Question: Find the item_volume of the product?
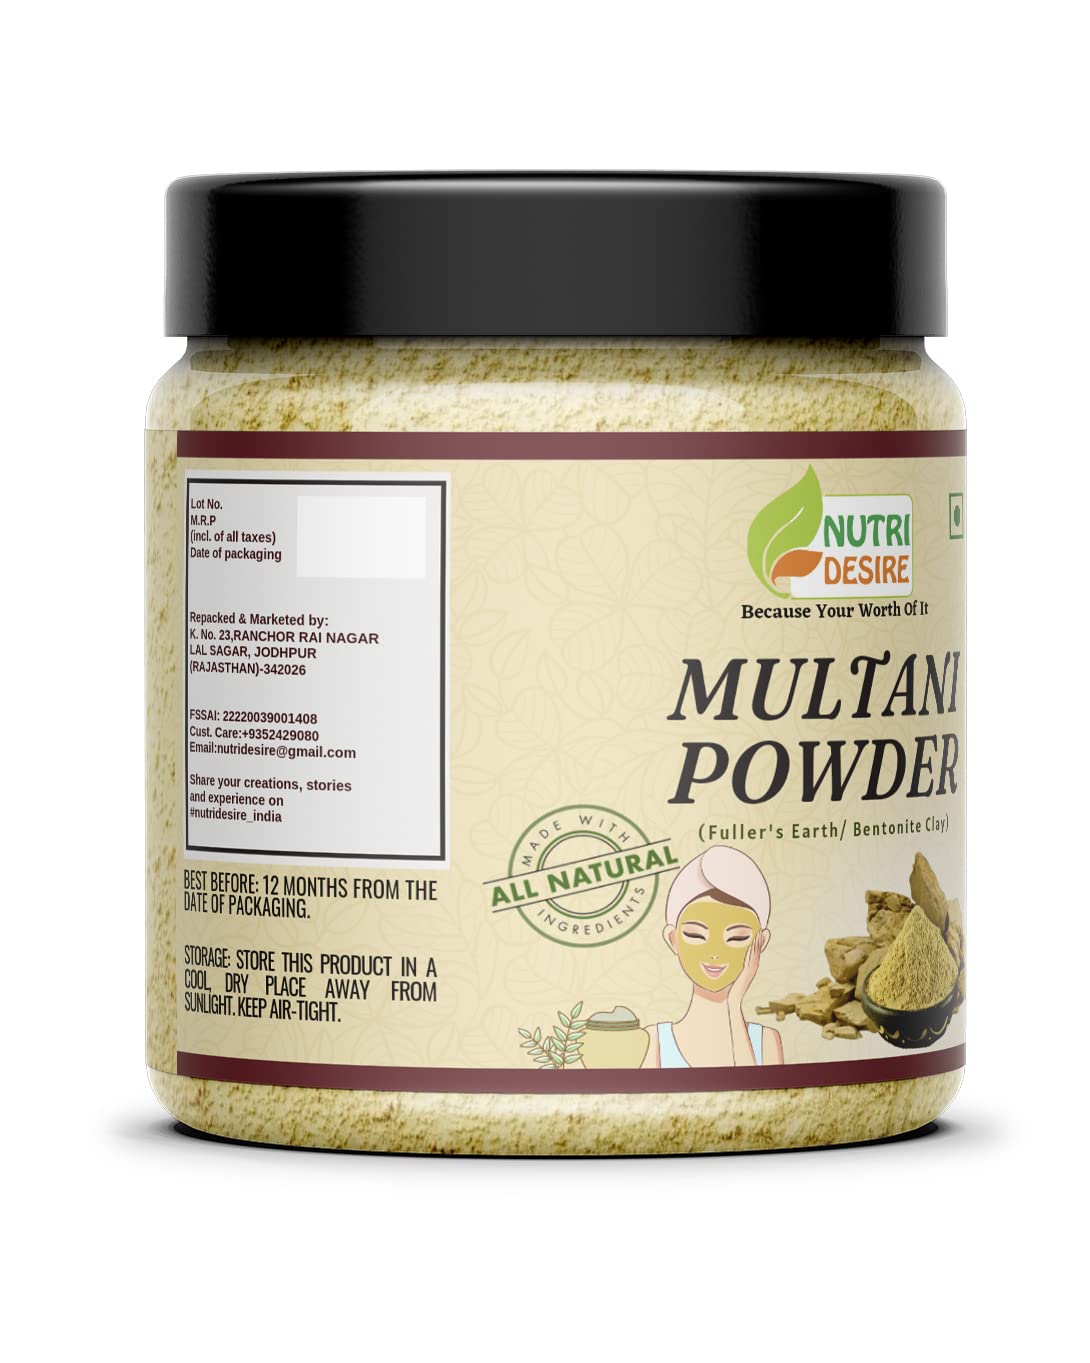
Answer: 22220039001408.0 cubic foot